Leucocoprinus

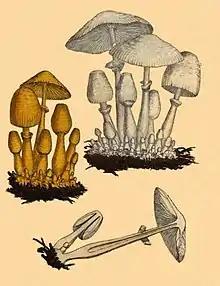
James Sowerby's illustrations of "Leucocoprinus" mushrooms, 1796

These species are still commonly found in greenhouses and plant pots in Europe and all over the world. Centuries of buying and selling tropical plants has created an effective distribution network for "Leucocoprinus" species as the conditions of greenhouses and indoor plant pots can mimic the warm and humid tropical conditions which these mushrooms require. Collecting exotic plants in botanical gardens may also help to spread these species.